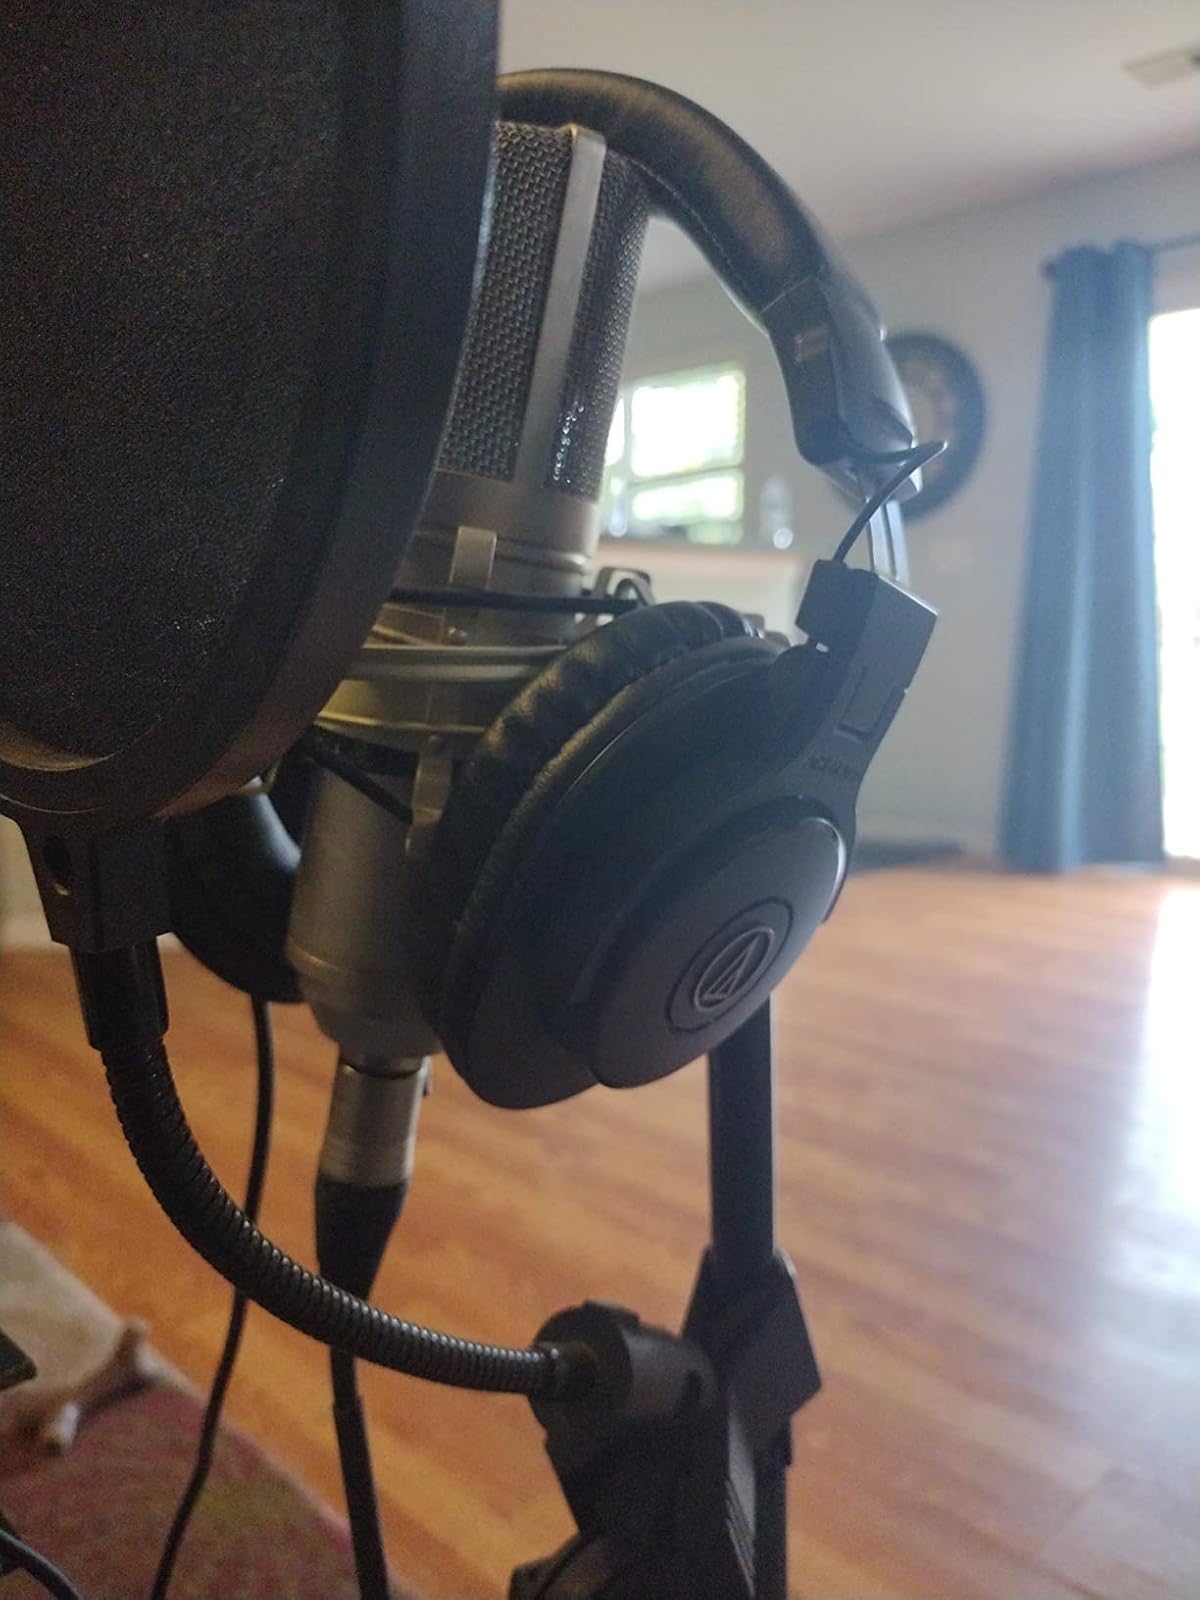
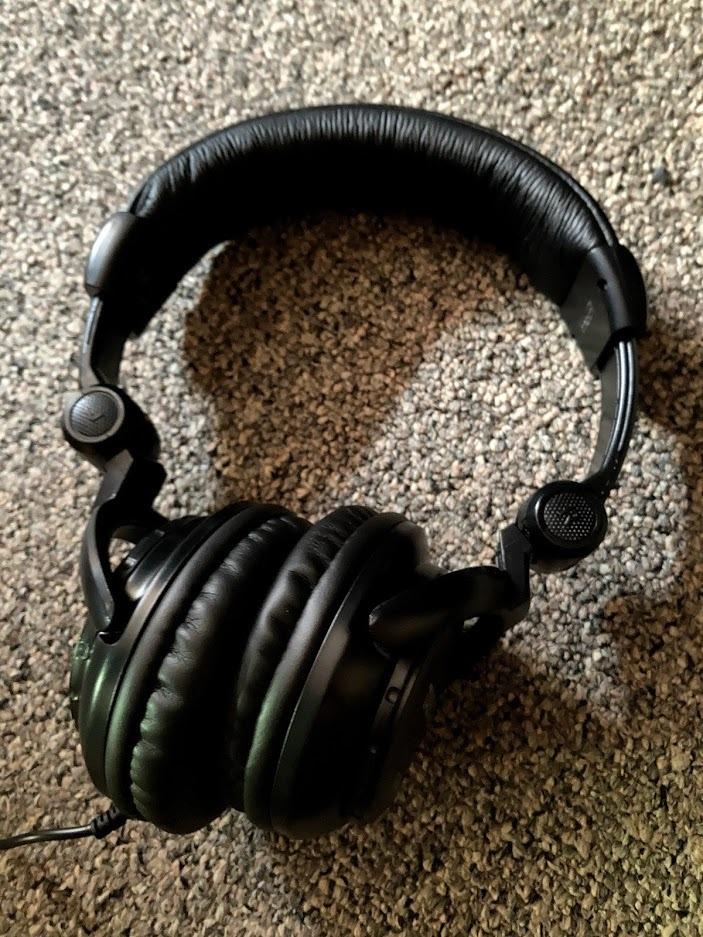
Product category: headphones
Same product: no